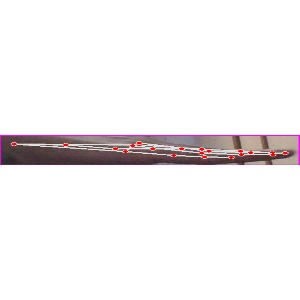
अक्षर: ज